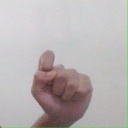
अक्षर: घ